Mandalay (poem)

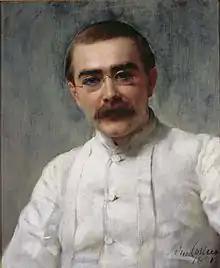
Rudyard Kipling in 1891, by John Collier

Hamilton noted, too, that Kipling wrote the poem soon after his return from India to London, where he worked near a music hall. Music hall songs were "standardized" for a mass audience, with "catchiness" a key quality. Hamilton argued that, in the manner of music hall songs, Kipling contrasts the exotic of the "neater, sweeter maiden" with the mundane, mentioning the "beefy face an' grubby 'and" of the British ousemaids". This is paralleled, in her view, with the breaking of the rhyming scheme to ABBA in the single stanza set in London, complete with slightly discordant rhymes ("tells - else"; "else - smells") and minor dissonance, as in "blasted English drizzle", a gritty realism very different, she argues, from the fantasizing "airy nothings" of the Burma stanzas with their "mist, sunshine, bells, and kisses". She suggests, too, that there is a hint of "Minstrelsy" in "Mandalay", again in the music hall tradition, as Kipling mentions a banjo, the instrument of "escapist sentimentality". This contrasted with the well-ordered Western musical structure (such as stanzas and refrains) which mirrored the ordered, systematic nature of European music.